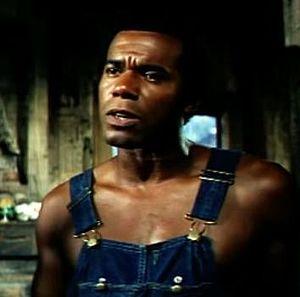
Robert « Bobby » Dean Hooks — né le 18 avril 1937 à Washington — est un acteur américain, connu comme Robert Hooks.